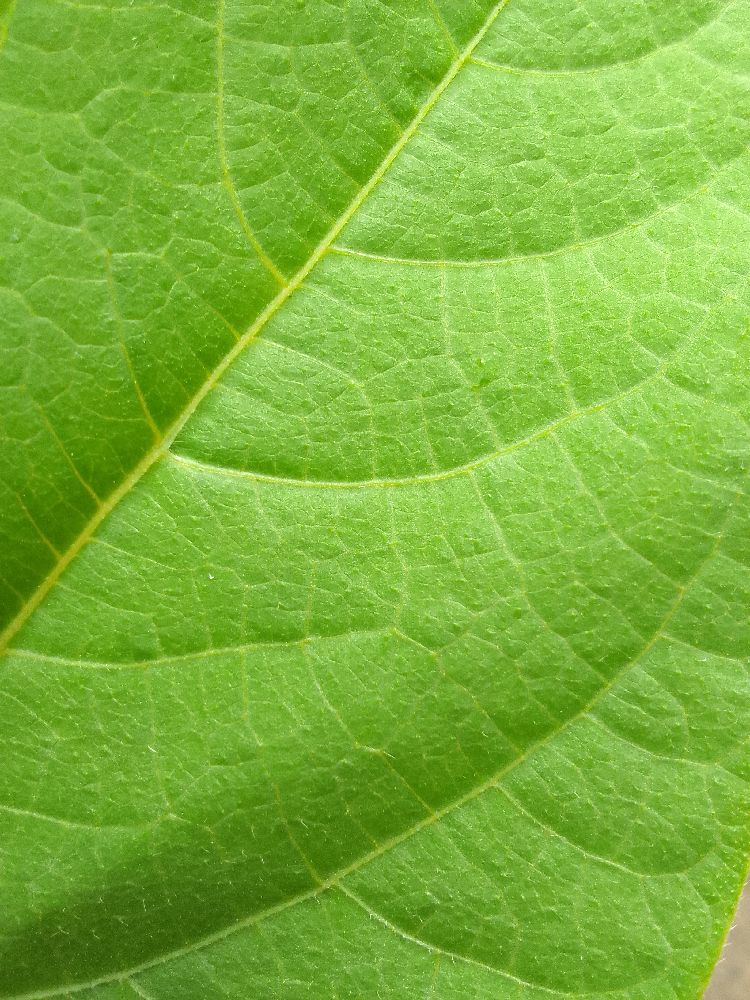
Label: healthy